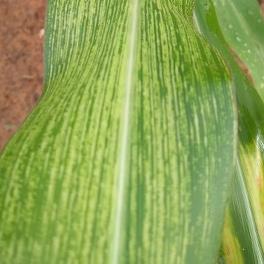
Crop: Maize
Condition: stripe-d